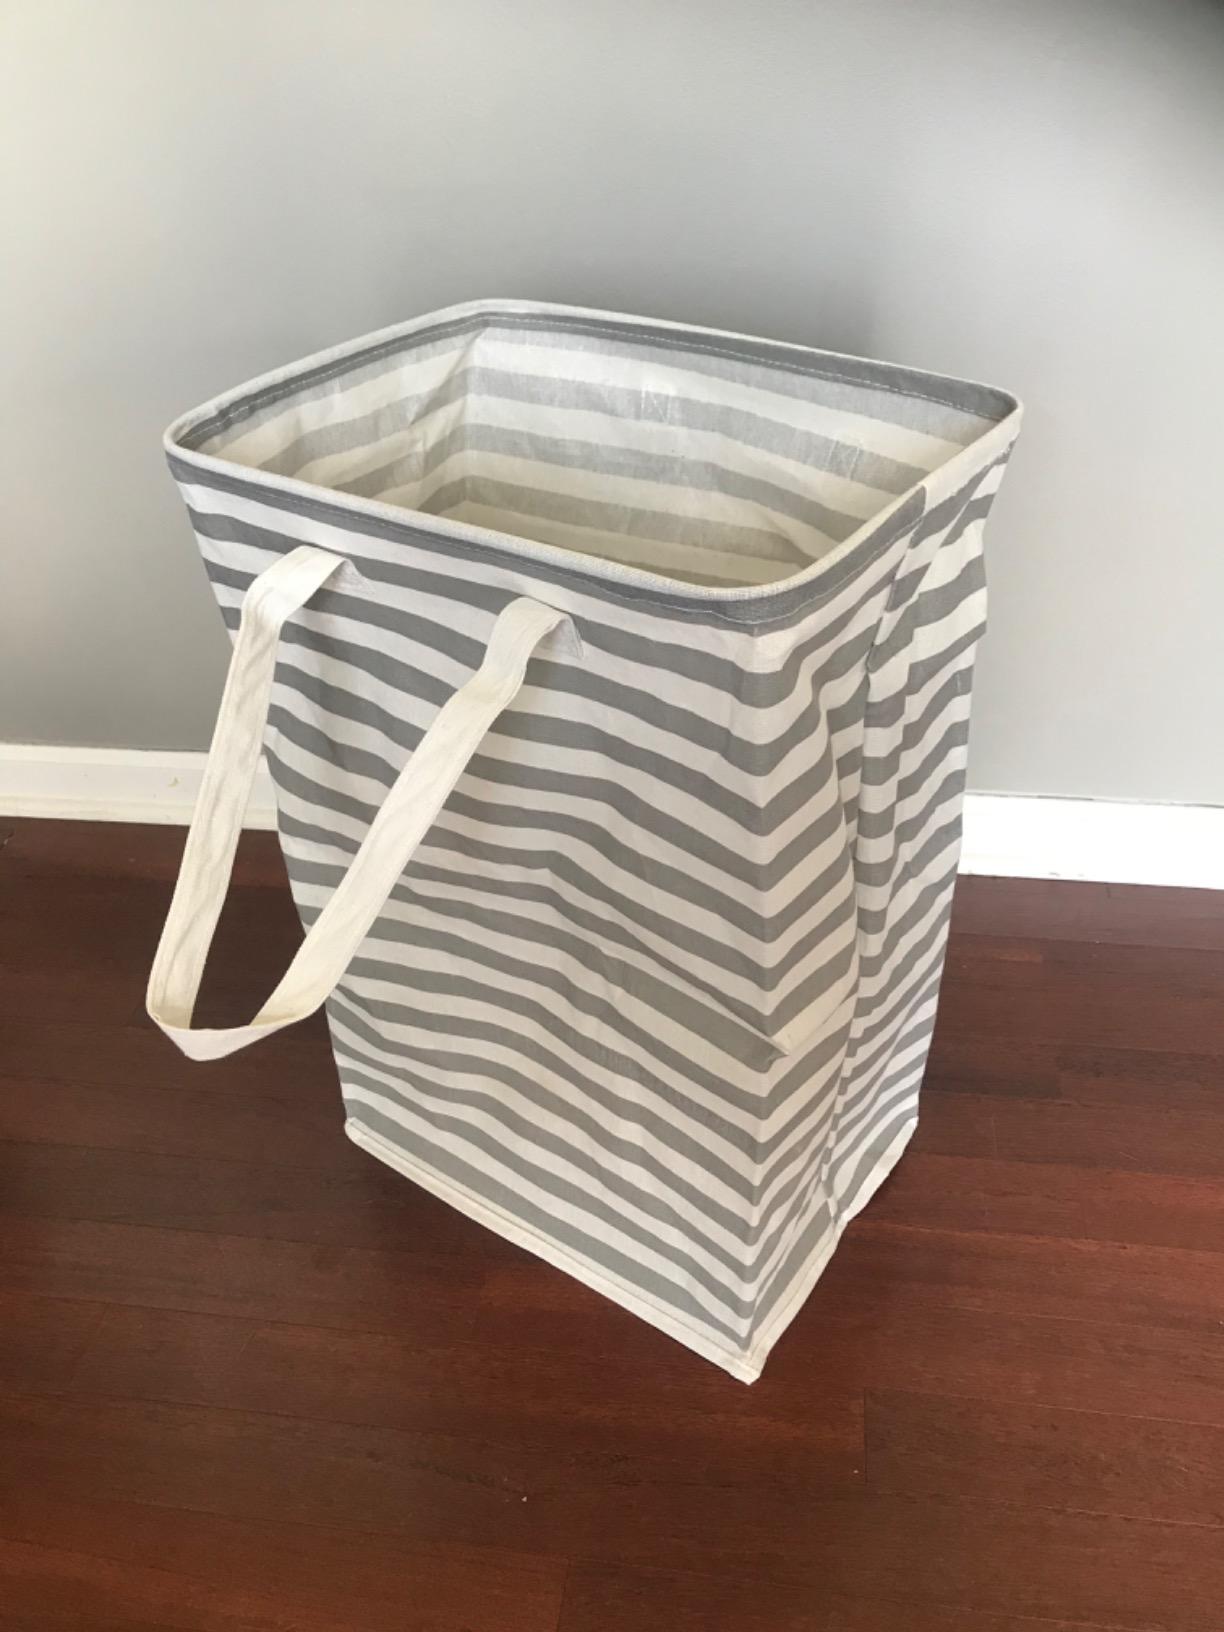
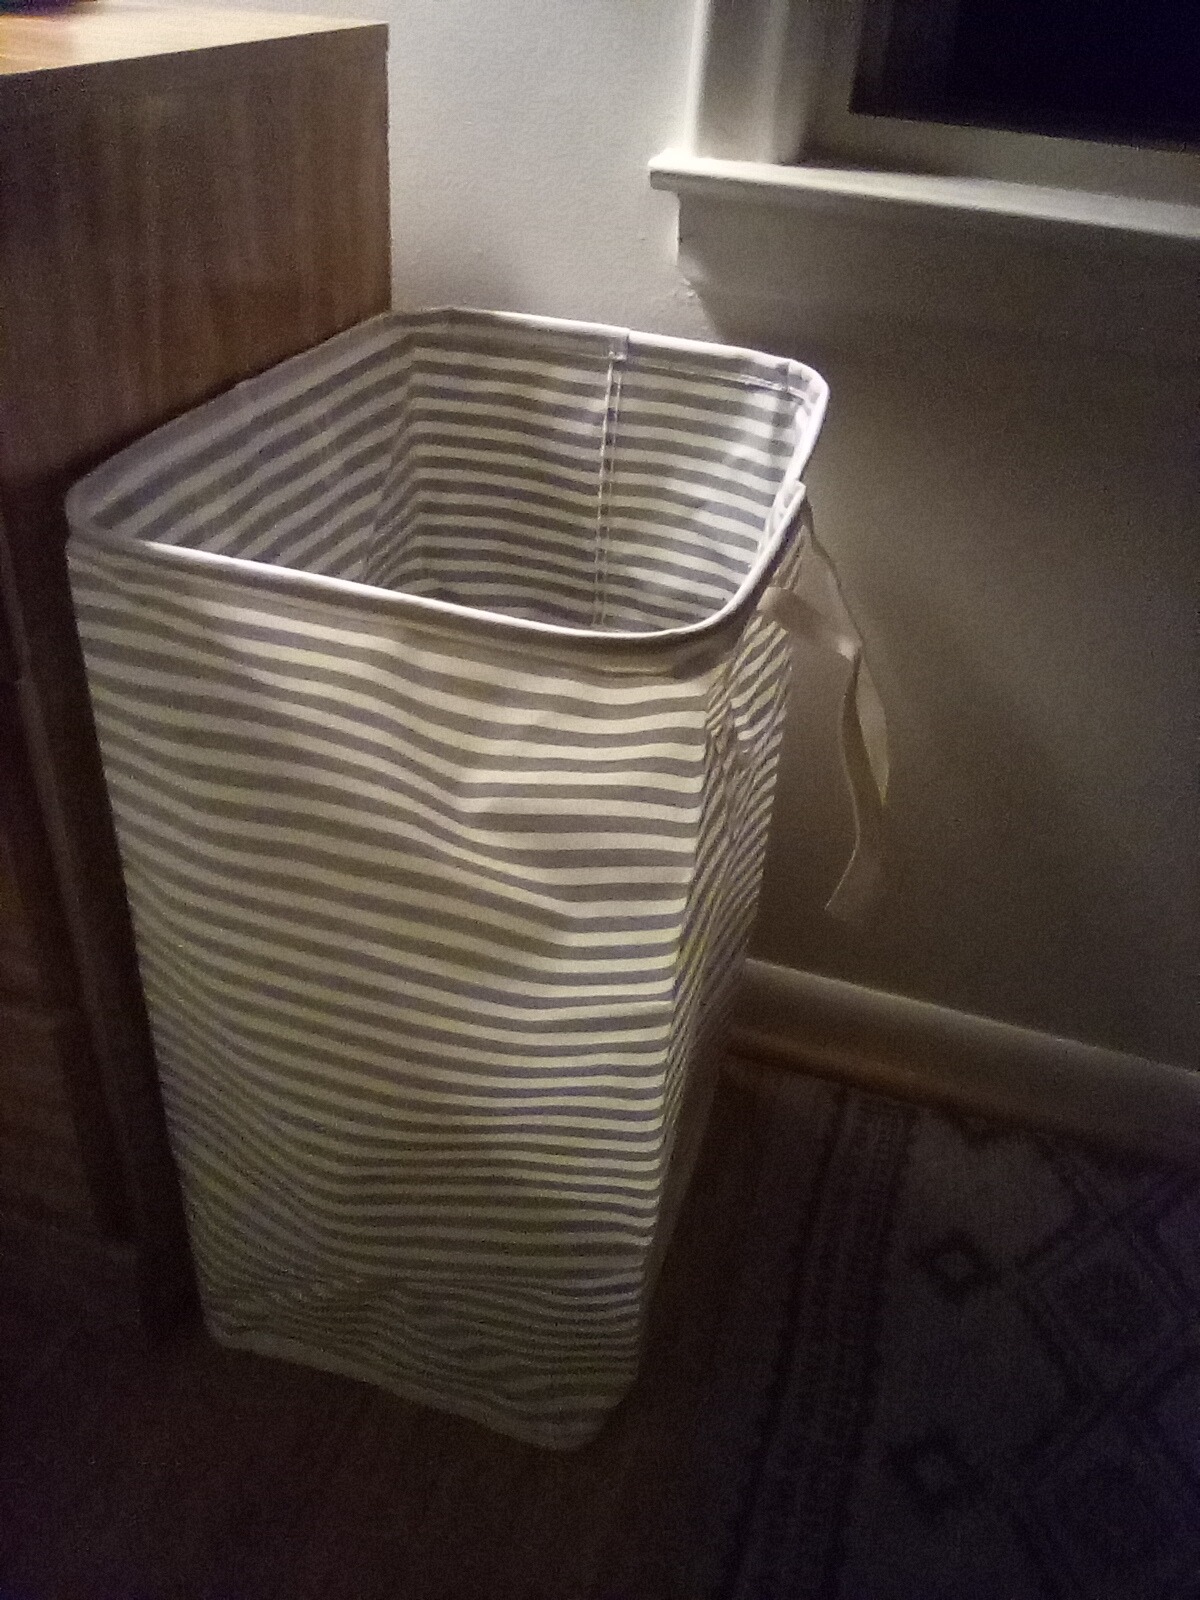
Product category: items_hamper
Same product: no